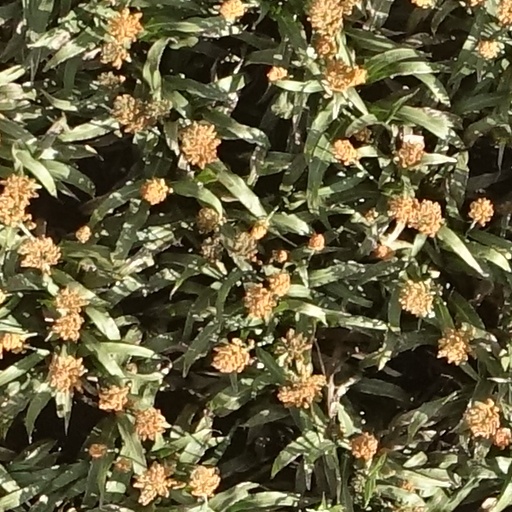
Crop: sorghum